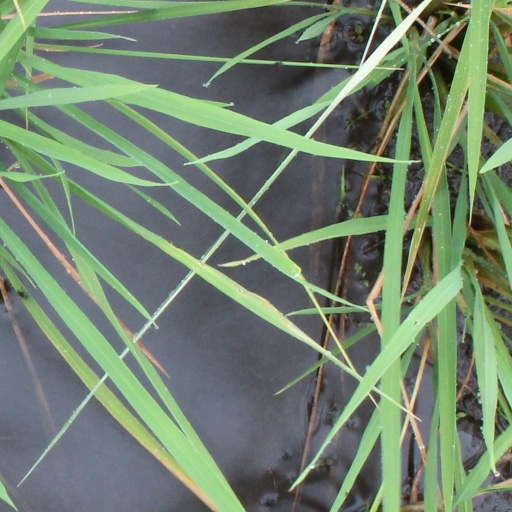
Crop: rice